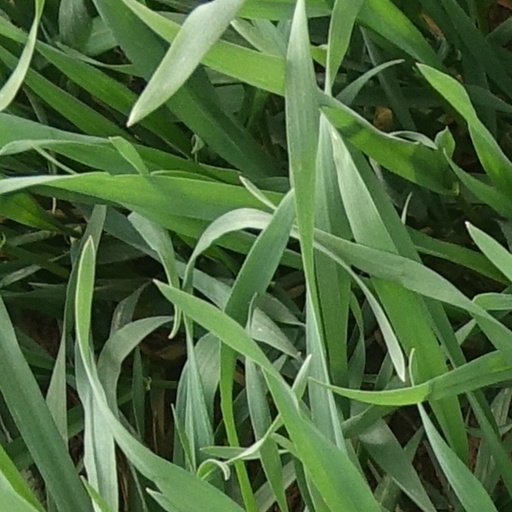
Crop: wheat